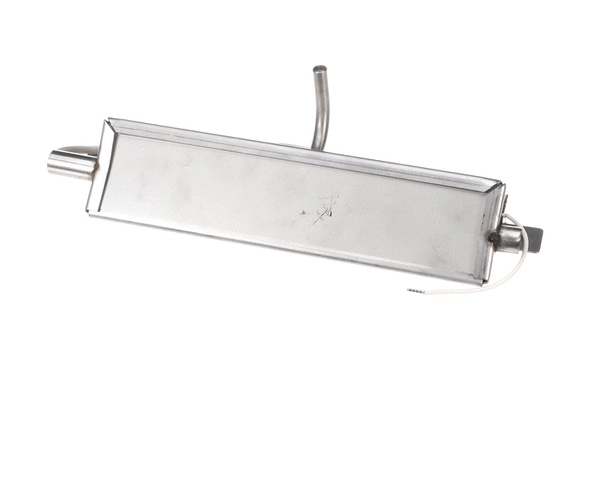
Z-800-2108
Brand: FOOD WARMING EQUIPMENT PARTS
Z-800-2108
Category: Home & Garden > Kitchen & Dining > Kitchen Appliances > Food Warmers